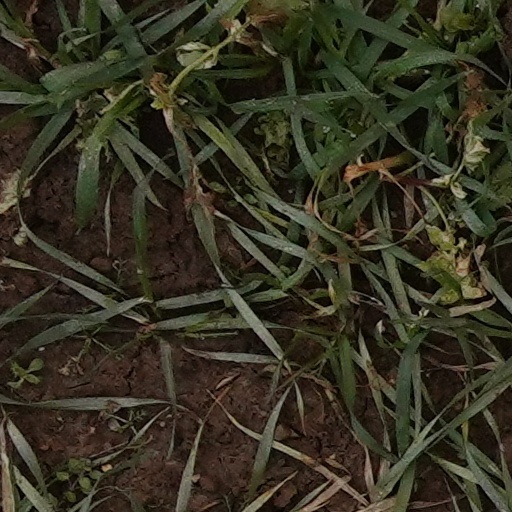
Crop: wheat